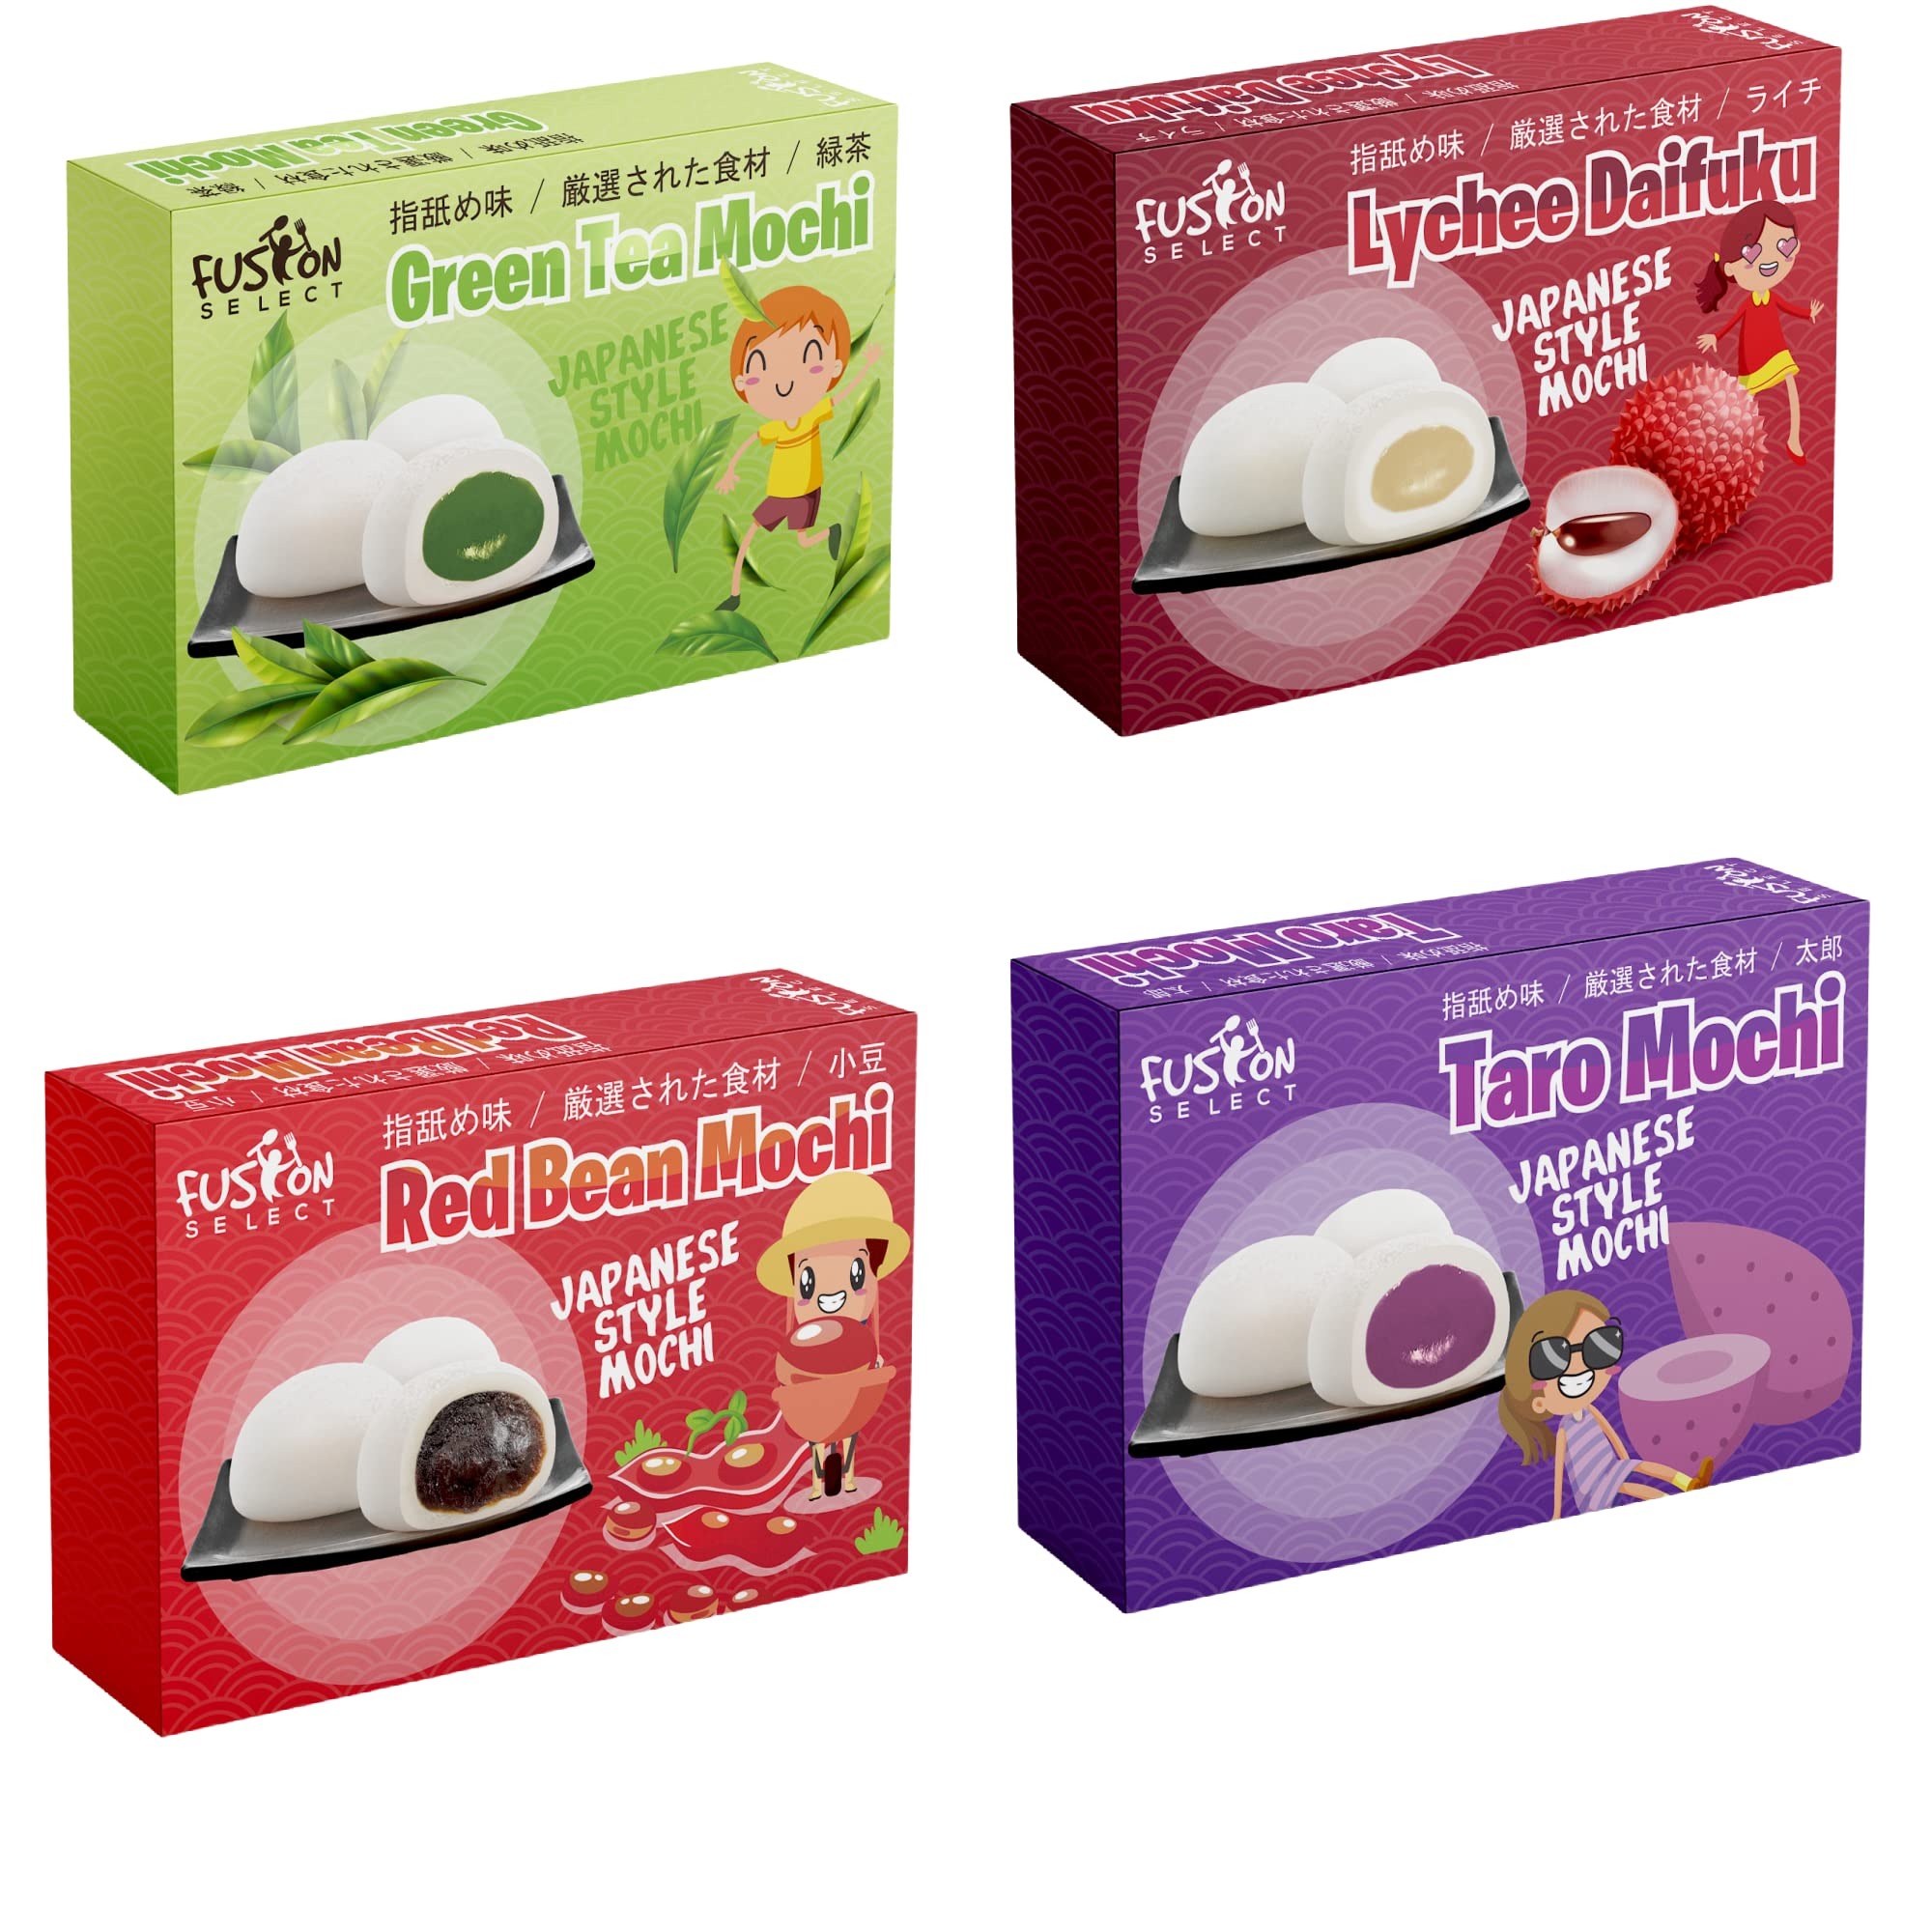
Item Name: Japanese Mochi Variety Pack: Red Bean, Taro, Green Tea, and Lychee Royal Treats For Families - Packed in Fusion Select Gift Box
Bullet Point 1: 😋 A TASTY ARRAY OF FLAVORS - Classic 4 flavors among the top hit of our array of 12 flavors. If you like these you may love other flavors from us as well! Do not hesitate to try more flavor. You will fall in love with it!
Bullet Point 2: 😋 AUTHENTIC JAPANESE INGREDIENTS - These mochi rice cakes are made from the finest ingredients. Enjoy these delectable and authentic Japanese delicacies right in the comfort of your own home!
Bullet Point 3: 😋 SERVE THEM UP ANYTIME - The assortment of flavors makes our Japanese mochi snacks a great treat for parties and other special occasions. You can even treat yourself to a pack or two in your spare time!
Bullet Point 4: 😋 CLEAN & SAFE PACKAGING - Our mochi daifuku snacks are carefully packaged to avoid any damage or contamination during transport. This also helps maintain their freshness and flavorful taste.
Bullet Point 5: 😋 A DELICIOUS GIFT - These mochi dessert snacks are great presents for those who enjoy traditional Japanese mochi. The variety of flavors is sure to delight both first-time and long-time mochi lovers!
Product Description: <b> Japanese Mochi Desserts <br><br> ✅Fusion Selects create best combination! <br><br> ✅The Soft taste of Japanese mochi desserts was learned from japanese master and it comes from the best quality Taiwan raw material. <br><br> ✅The Combination includes Red Bean, Japanese Green Tea, Taro , and Lychee Mochi. <br><br> ✅All of these mochi are packed inside of Fusion Select Gift Box. The elegant way to send a gift to a friend, family, colleague, or even treat yourself. <br><br> ✅We are already seeing the smile on the face of the recipient. There will be a bunch of happy camper!
Value: 29.6
Unit: Ounce

Price: 14.99